Vince Edwards

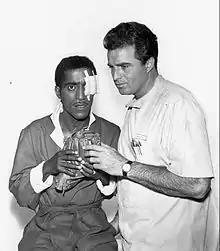
Edwards as Ben Casey, with guest star Sammy Davis Jr. (1963)

Edwards studied acting at the American Academy of Dramatic Arts; his classmates included Anne Bancroft, John Cassavetes, and Grace Kelly. In 1950, he was signed to a contract by Paramount Pictures, making his film debut as Vincent Edwards in 1951's "Mister Universe". The following year he played the lead role in "Hiawatha". Although he had major roles in several films, including film noirs "The Killing" (1956) and "Murder by Contract" (1958), it was not until he was featured as the title character in the highly successful "Ben Casey" television series that he achieved stardom. The medical drama, which he occasionally directed, ran from 1961 to 1966. As a result of the show's success and his own popularity, Edwards released several music albums and appeared in the all-star war film "The Victors" in 1963. He was represented by one of Hollywood's first "super agents", Abby Greshler of Diamond Artists in Hollywood.